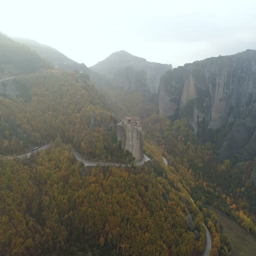
aerial view of the rocky landscape and monasteries